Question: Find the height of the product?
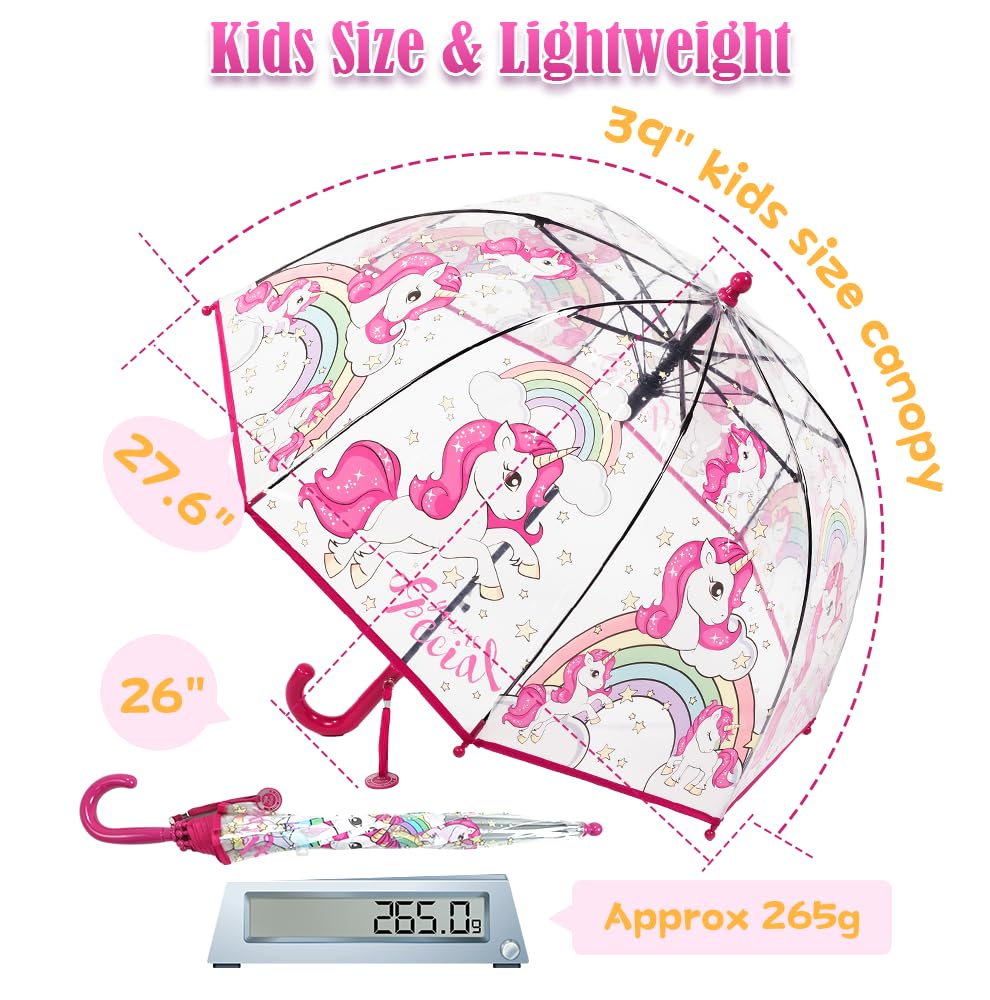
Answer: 27.6 inch